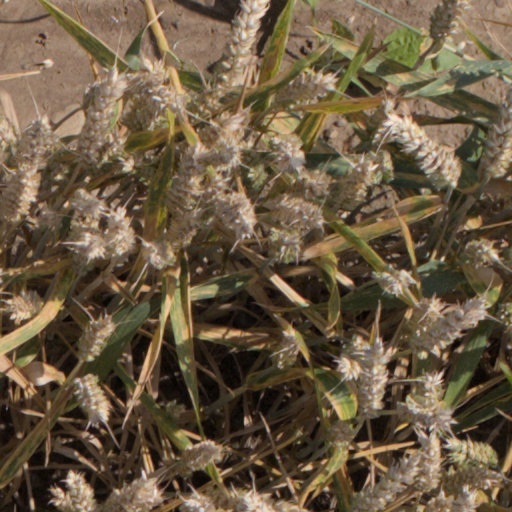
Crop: wheat